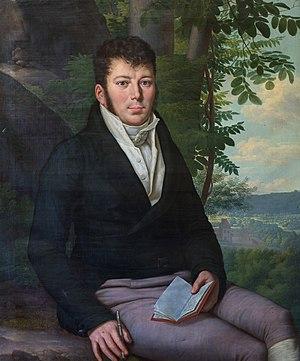
Peinture XIXe siècle
Jean-Baptiste Collet, né en février 1762 à Paris, mort dans la même ville le 10 mai 1843, est un peintre français.